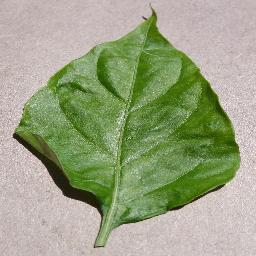
Label: Pepper,_bell___healthy